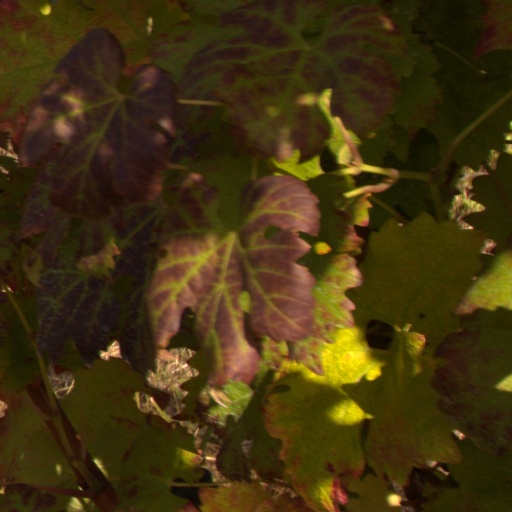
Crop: grape